Tumaco-La Tolita culture

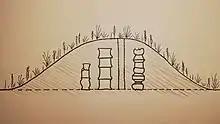
Drawing representing various "timburas" and a chimmeney inside a Tola (mound).

The art historian Costanza di Capua proposed the hypothesis that the ritualistic collection of trophy heads was practiced by La Tolita people, and that these perhaps were offerings for a feline-anthropomorphic deity. She also spoke of the possibility of making Tzantzas (shrunken heads). The evidences that could indicate the existence of these practices come mainly from the Tolita art, since there are a large number of figures of human heads made of clay without a body, as well as a type of very peculiar figurines known as "decapitators" which hold a human head. She also identified a skull that could have been ritually decapitated since it has two perforations that were made after the death, like the aforementioned ceramic heads.